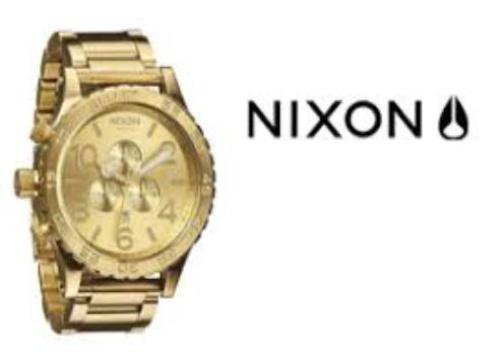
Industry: Electronic